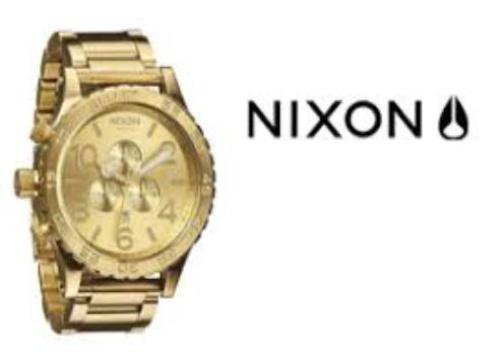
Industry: Electronic